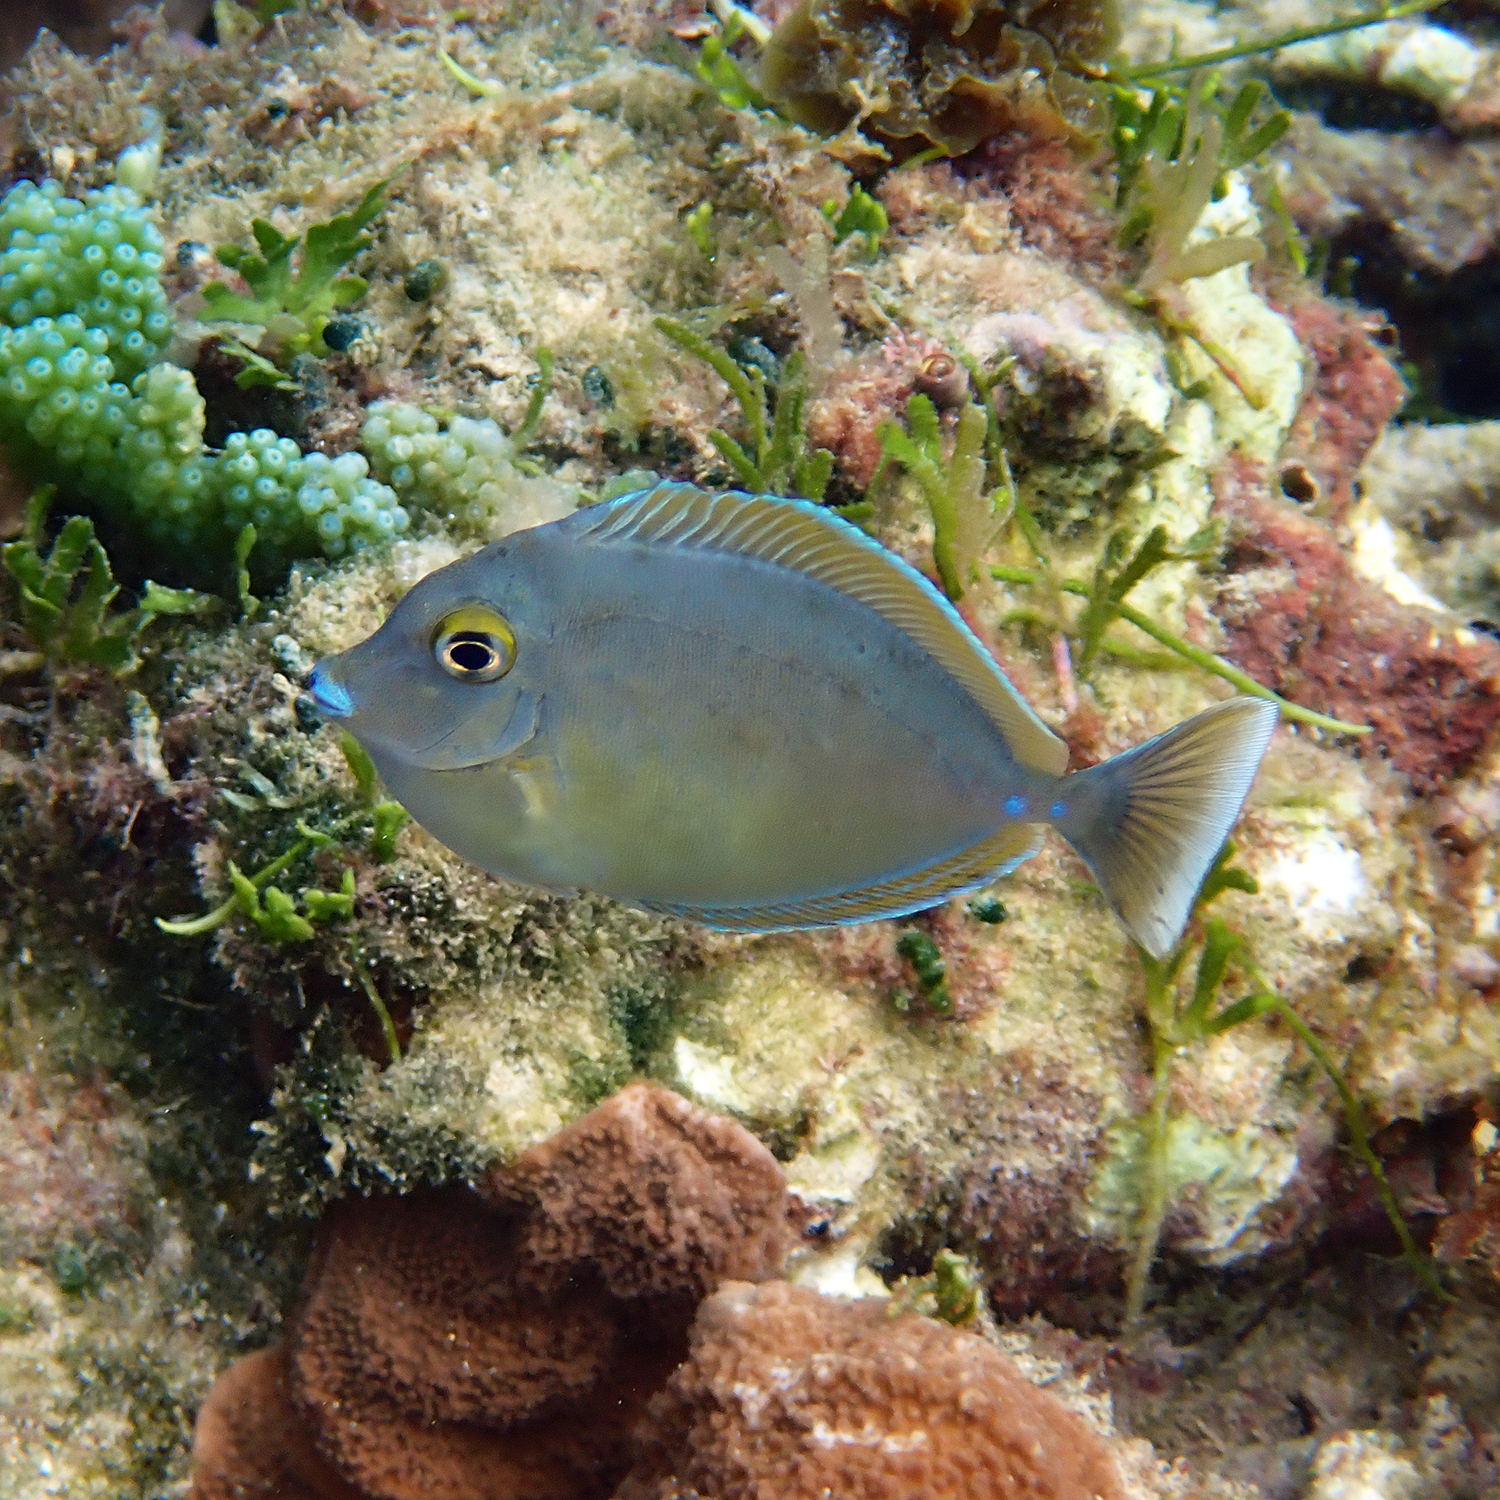
Naso unicornis (Bluespine Unicornfish)